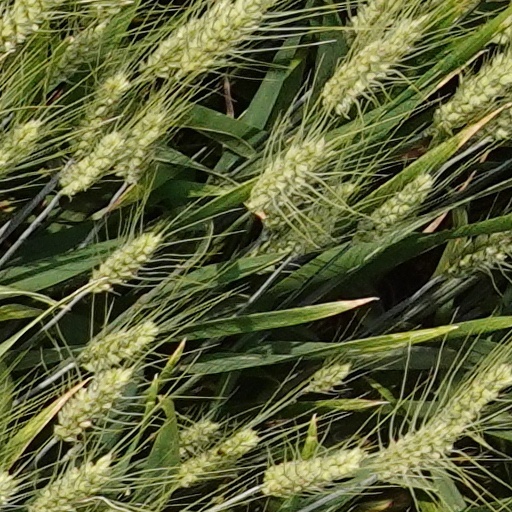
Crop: wheat